Franklin, Milwaukee County, Wisconsin

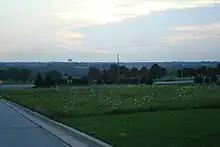
Root River Valley

Franklin is located at (42.899166, −88.002204). It is bounded by the city of Oak Creek to the east, the villages of Greendale and Hales Corners and the city of Greenfield to the north, the county of Racine to the south, and the county of Waukesha to the west.